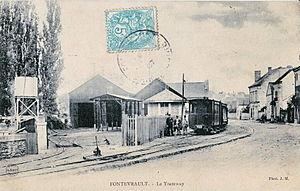
Carte postale éditée par JM - AB&amp
Fontevraud-l'Abbaye est une commune française située dans le département de Maine-et-Loire, en région Pays de la Loire.
Le Tramway de Saumur a fonctionné dans cette ville entre 1894 et 1929. La Compagnie française des voies ferrées économiques a reçu la concession de deux lignes.